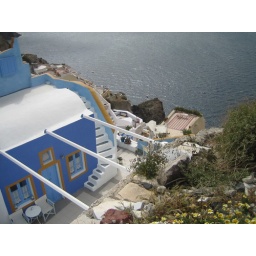
I love the colors (yellow and blue)and the dining room by the sea = )...(the red and white tiled area down the hill)